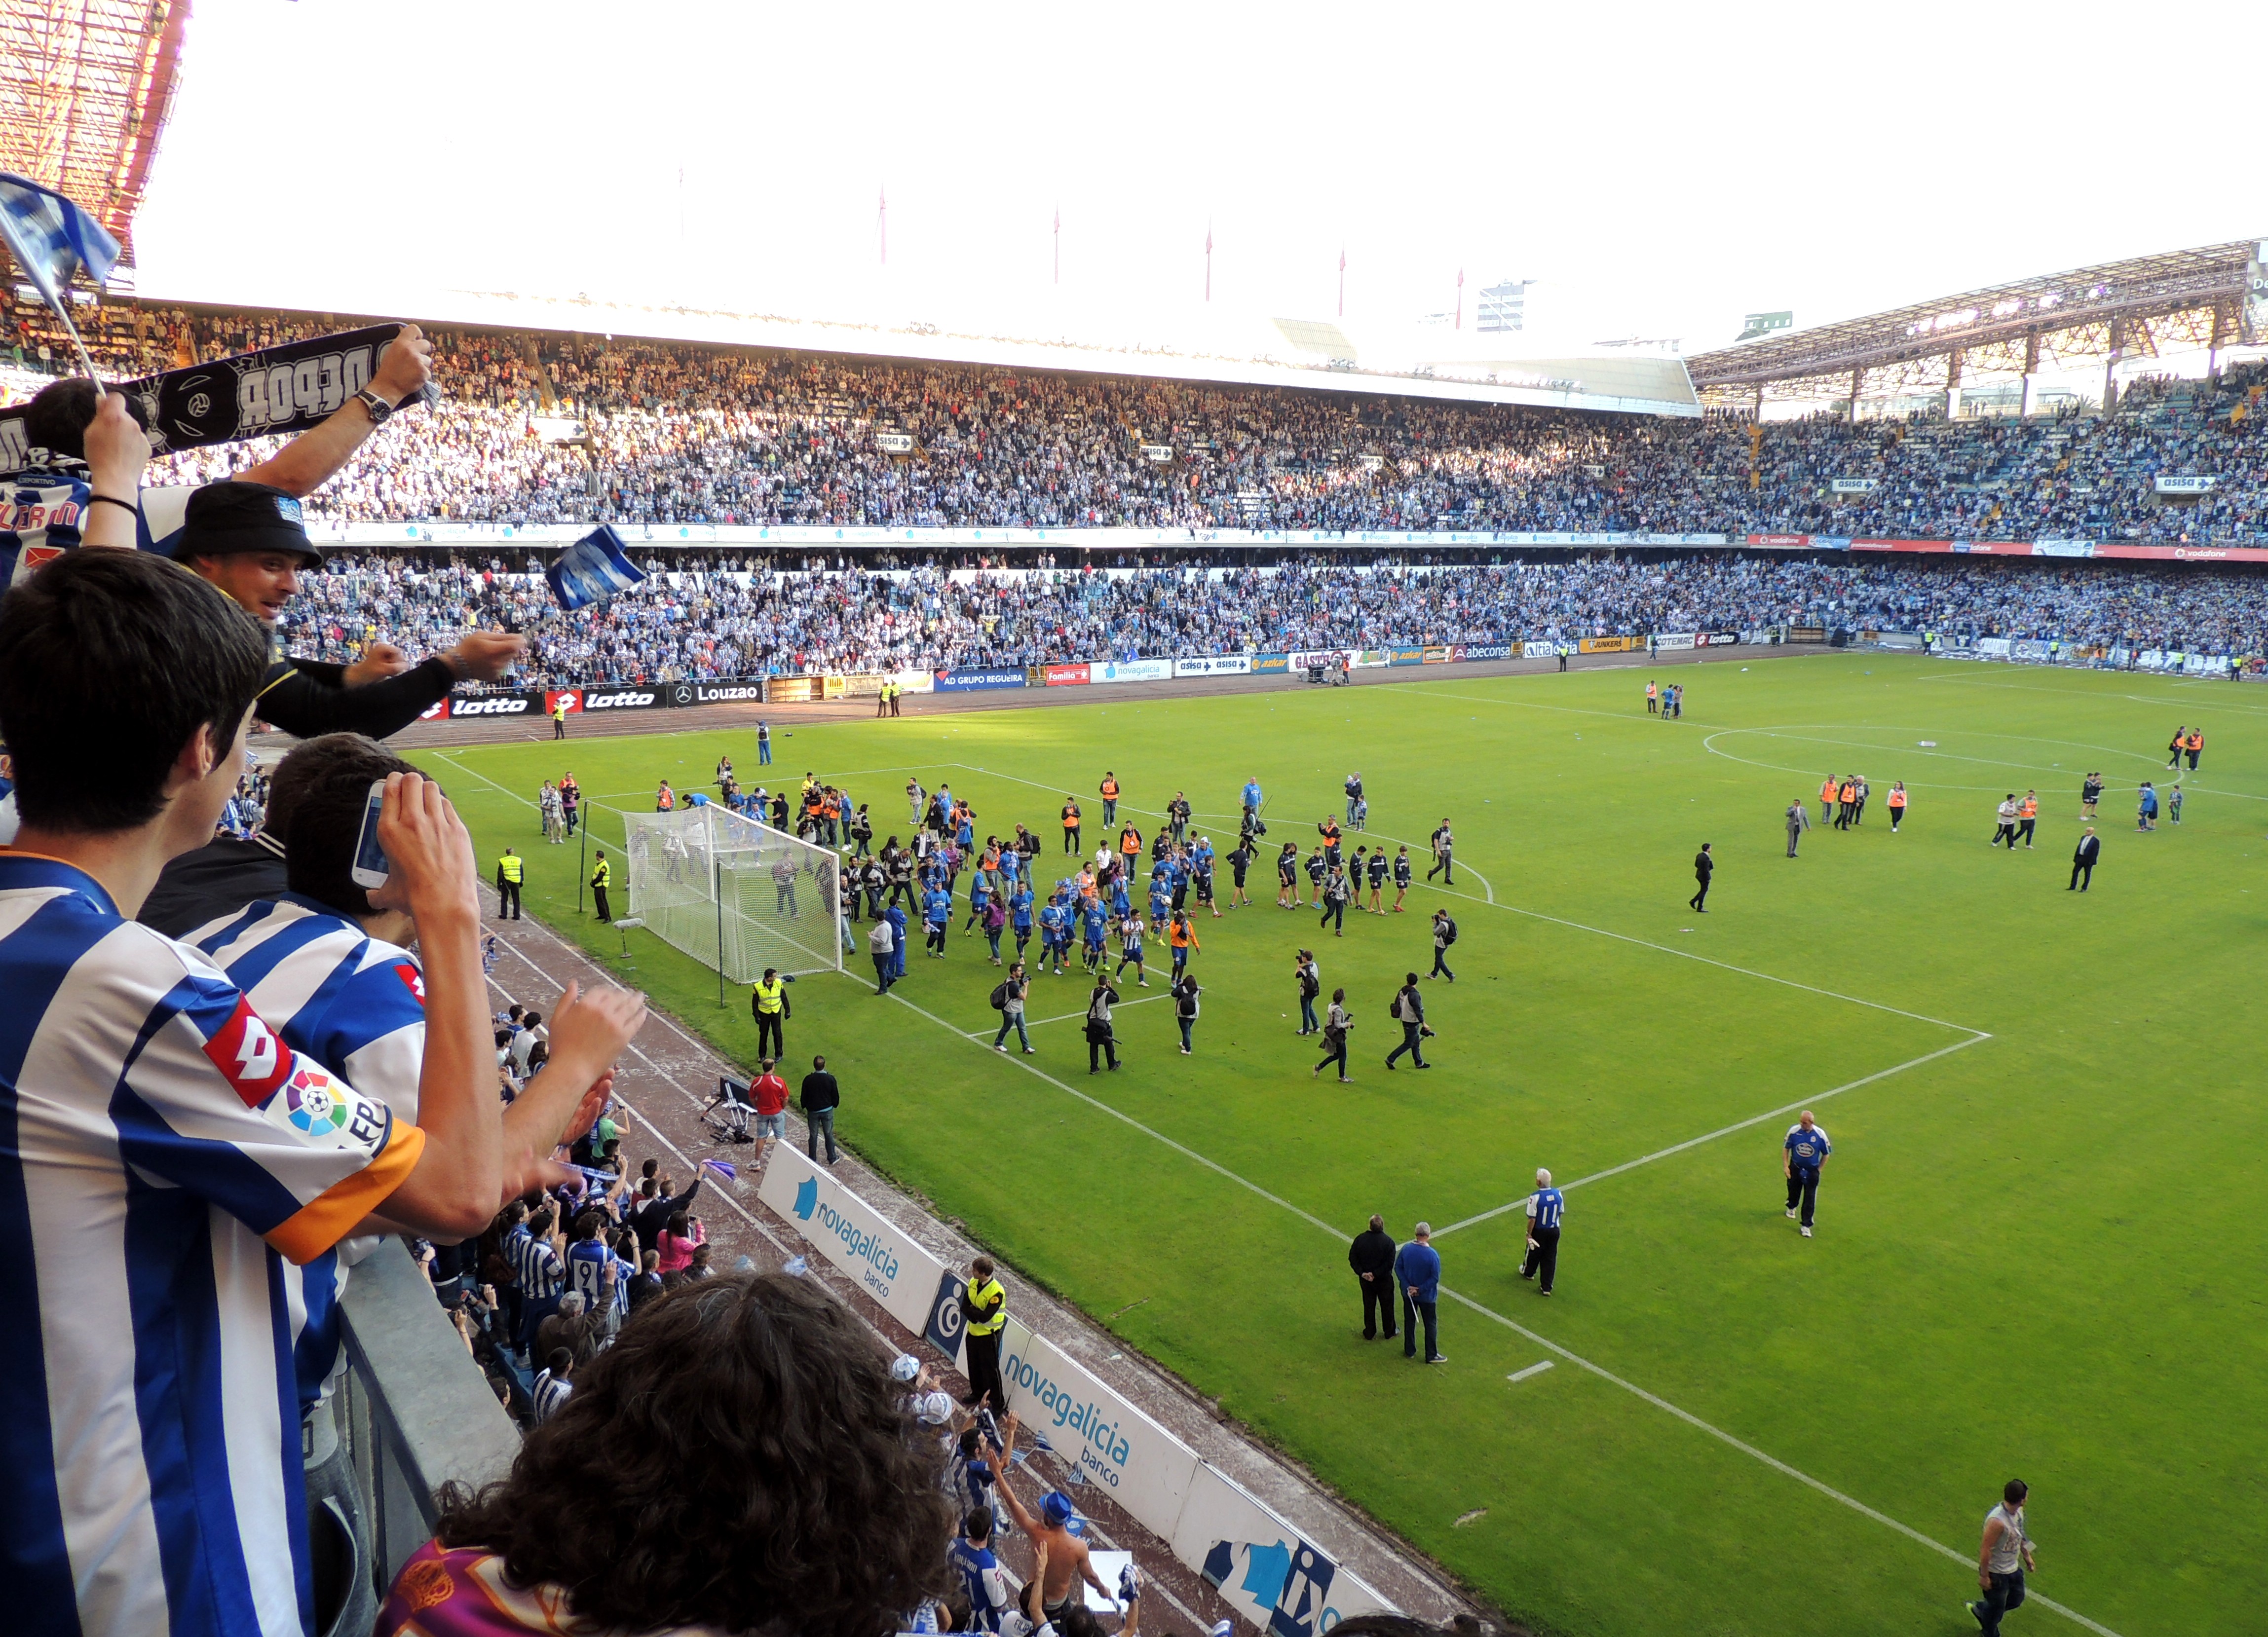
structure, people, sport, soccer, stadium, player, arena, sports, gente, futbol, fiesta, deporte, xente, deportivo, depor, riazor, estadio, ascenso, seguidores, gentes, celebracion, estadioriazor, aficcionados, blanquiazul, deportivistas, baseball park, sport venue, soccer specific stadium